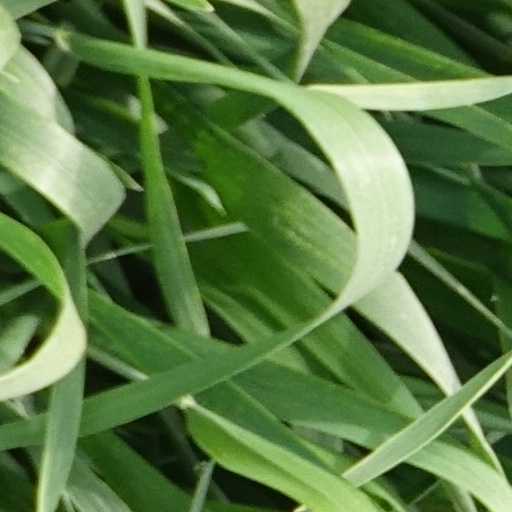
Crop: wheat